Question: How many dogs are in the photo?
Tambaya: Nawa ne adadin karnuka a cikin hoton?
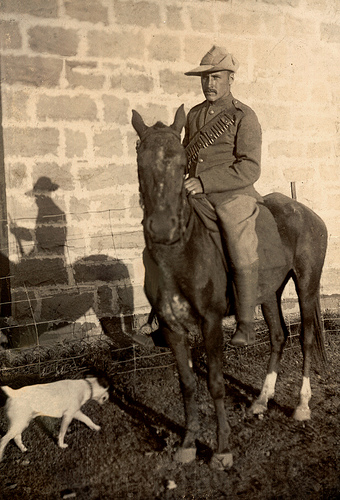
Answer: One.
Amsa: Ɗaya.